Polyvinyl chloride

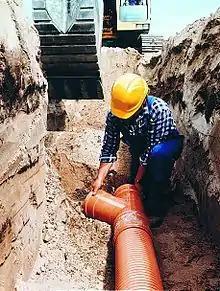

The most common class of plasticizers used in PVC is phthalates, which are diesters of phthalic acid. Phthalates can be categorized as high and low, depending on their molecular weight. Low phthalates such as Bis(2-ethylhexyl) phthalate (DEHP) and Dibutyl phthalate (DBP) have increased health risks and are generally being phased out. High-molecular-weight phthalates such as diisononyl phthalate (DINP) and diisodecyl phthalate (DIDP) are generally considered safer.